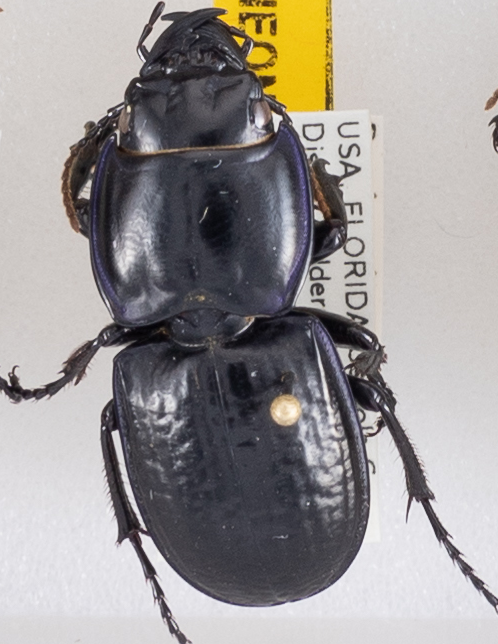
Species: Pasimachus sublaevis
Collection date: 2020-06-30
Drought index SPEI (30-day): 0.322
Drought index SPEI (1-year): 0.764
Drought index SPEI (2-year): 0.926